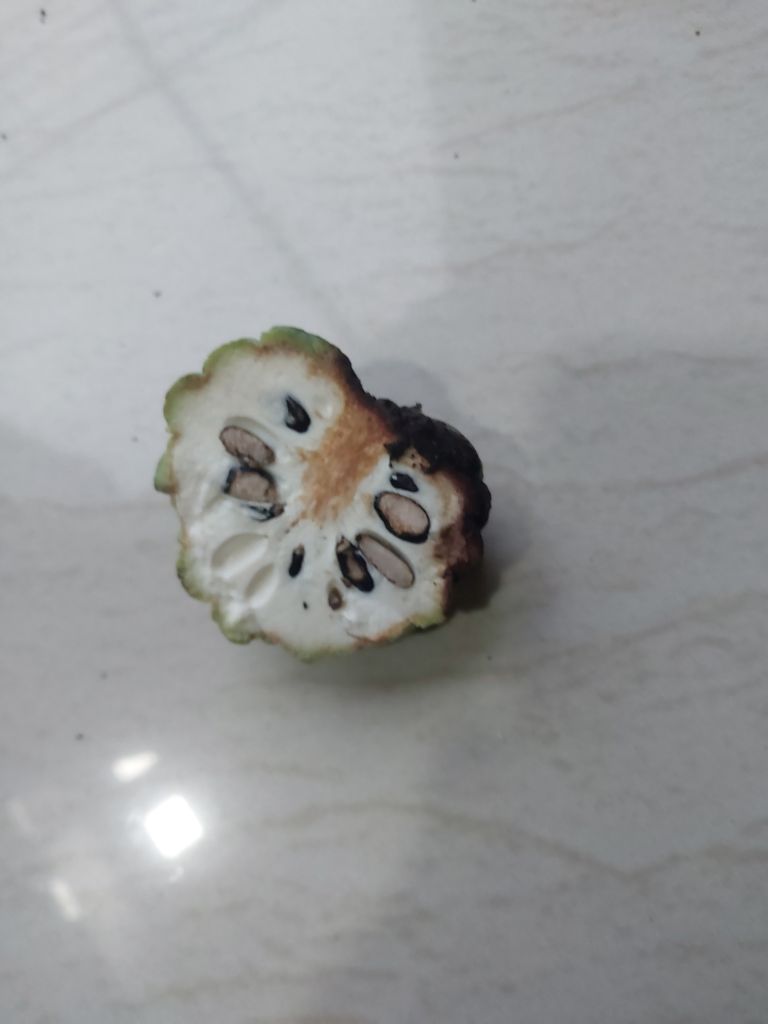
Disease label: Diplodia Rot